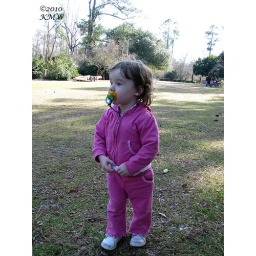
Katrina playing in a field at Swan Lake after we walked (she road in the stroller) around the lake.